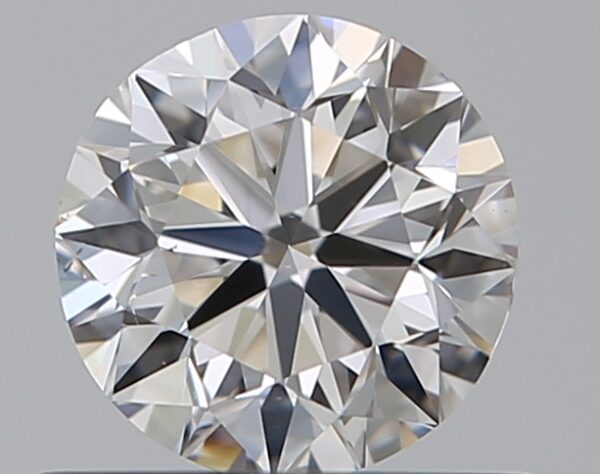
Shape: round
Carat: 0.5
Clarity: VS2
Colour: G
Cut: VG
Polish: EX
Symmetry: VG
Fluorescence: N
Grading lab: GIA
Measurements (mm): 4.96 x 5.03 x 3.17